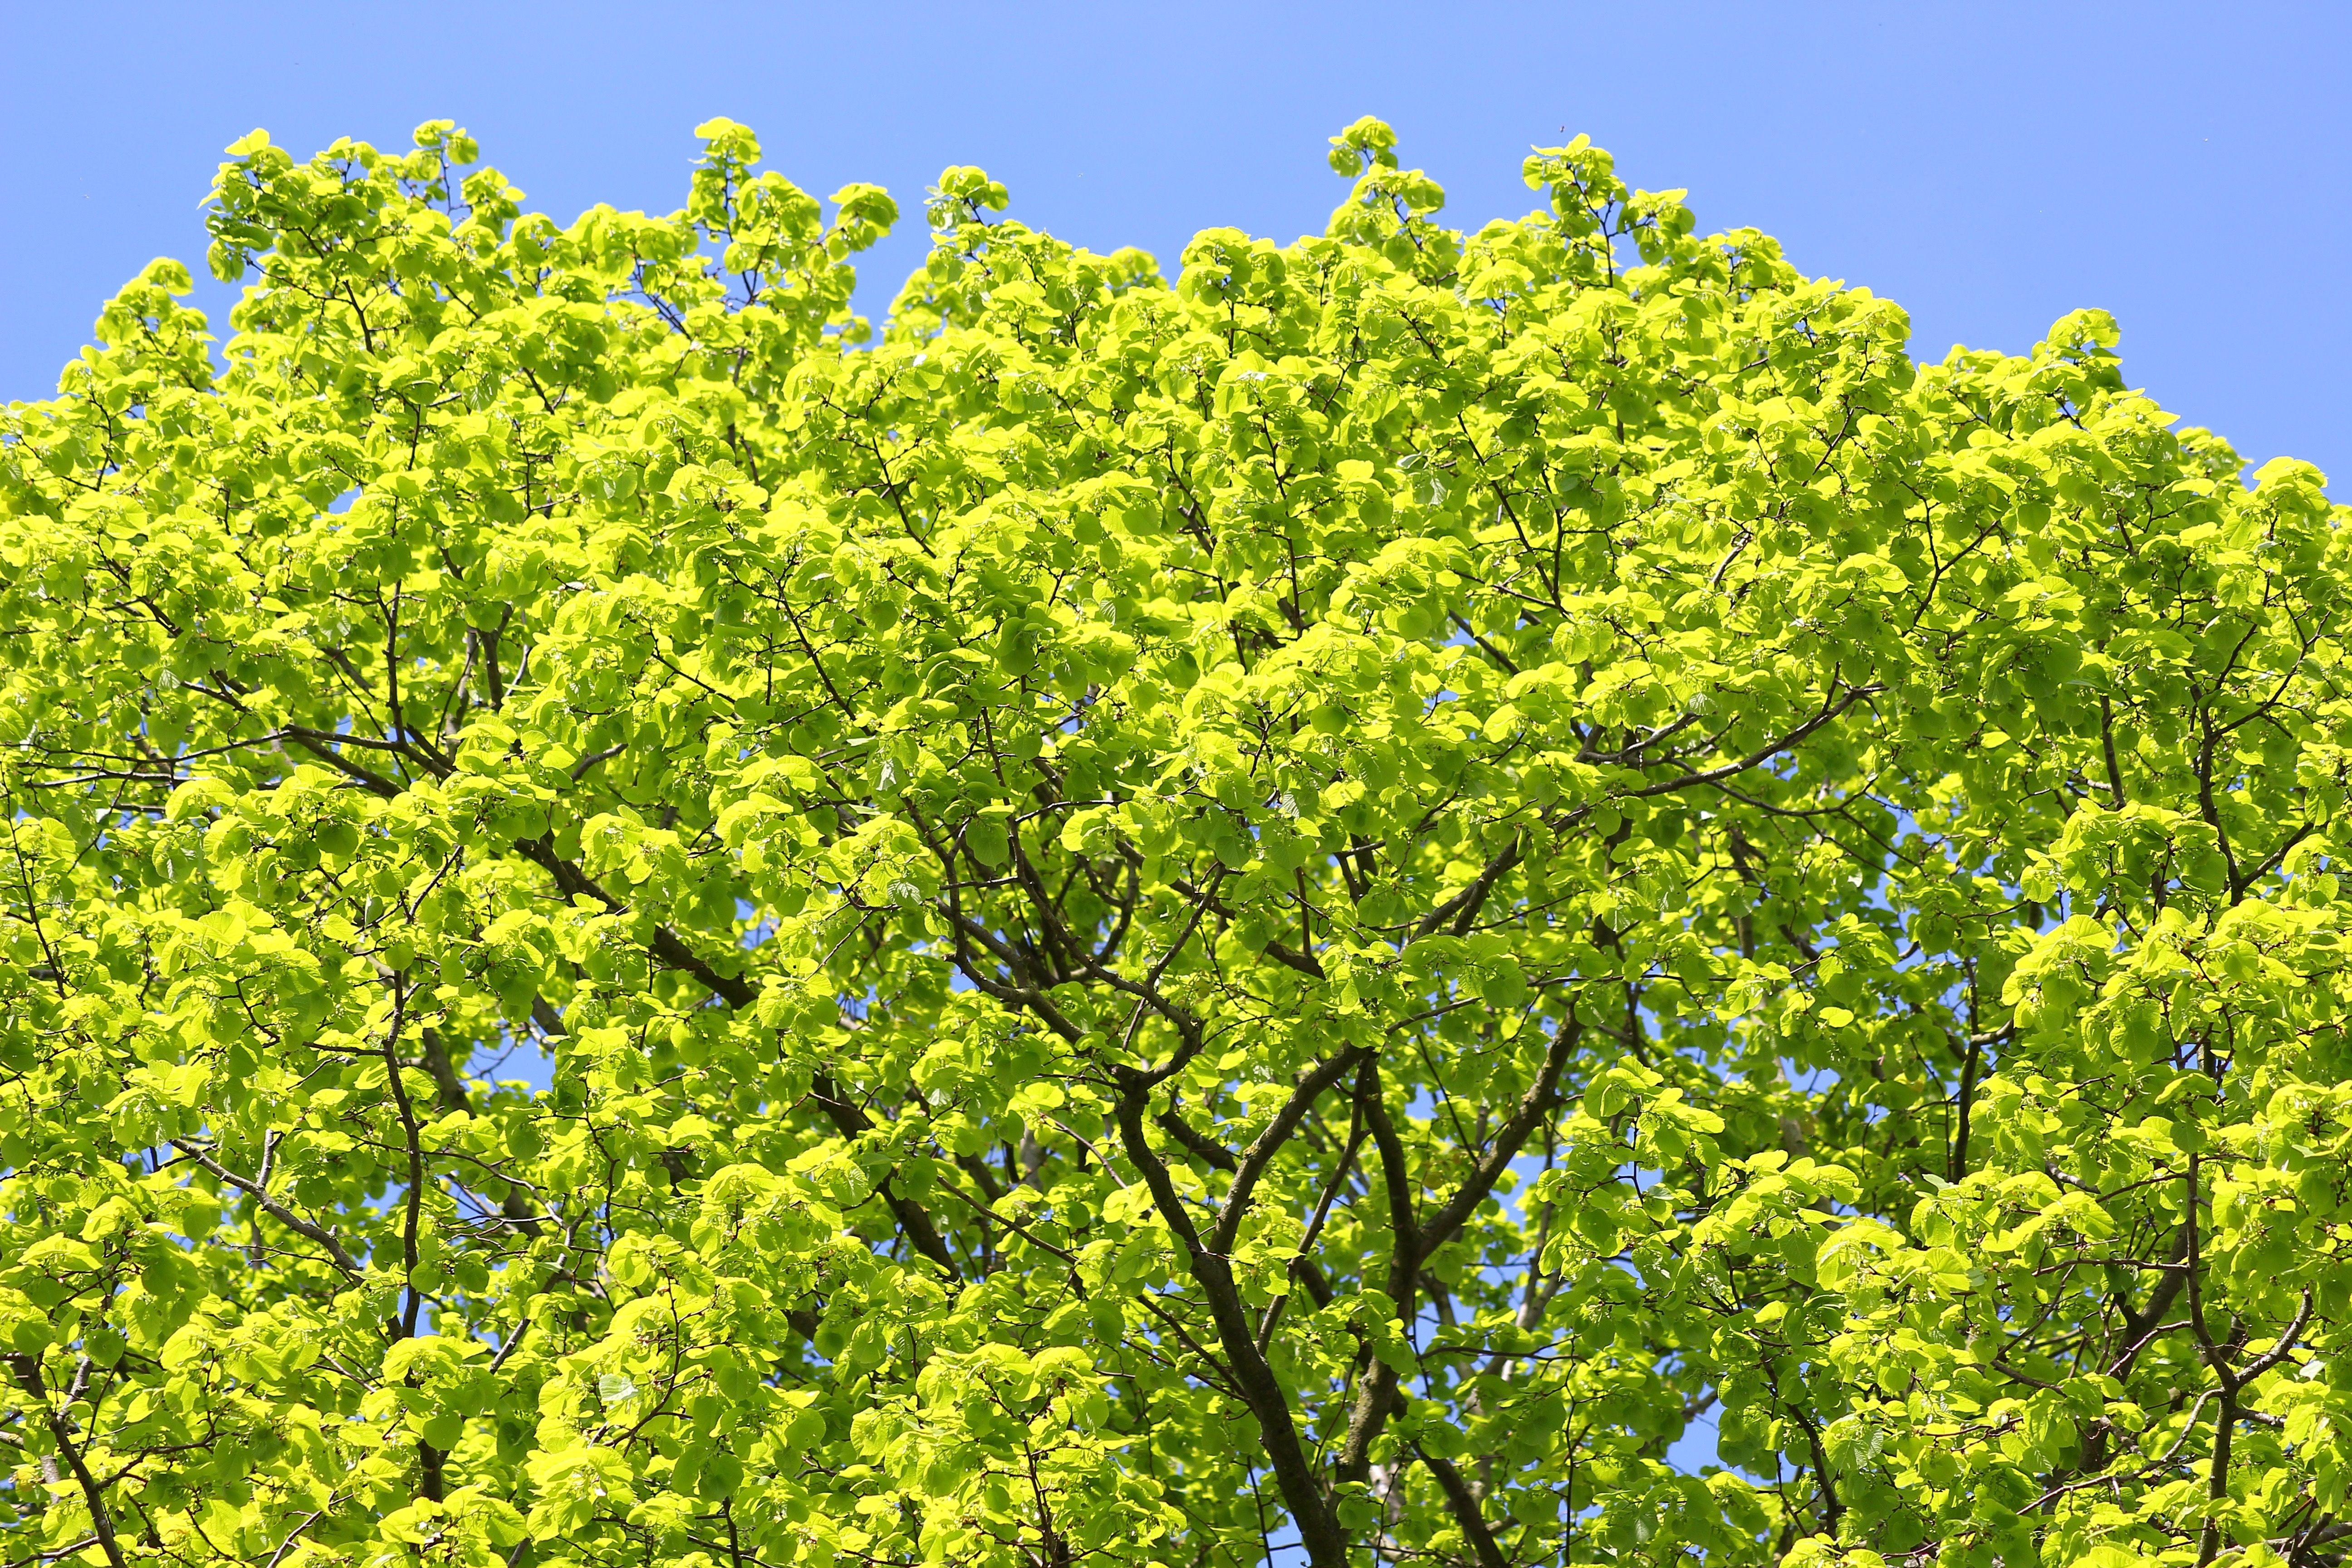
tree, nature, plant, fruit, flower, food, spring, produce, evergreen, agriculture, rapeseed, leaves, shrub, bright, frisch, brassica, light green, flowering plant, woody plant, land plant, mustard plant